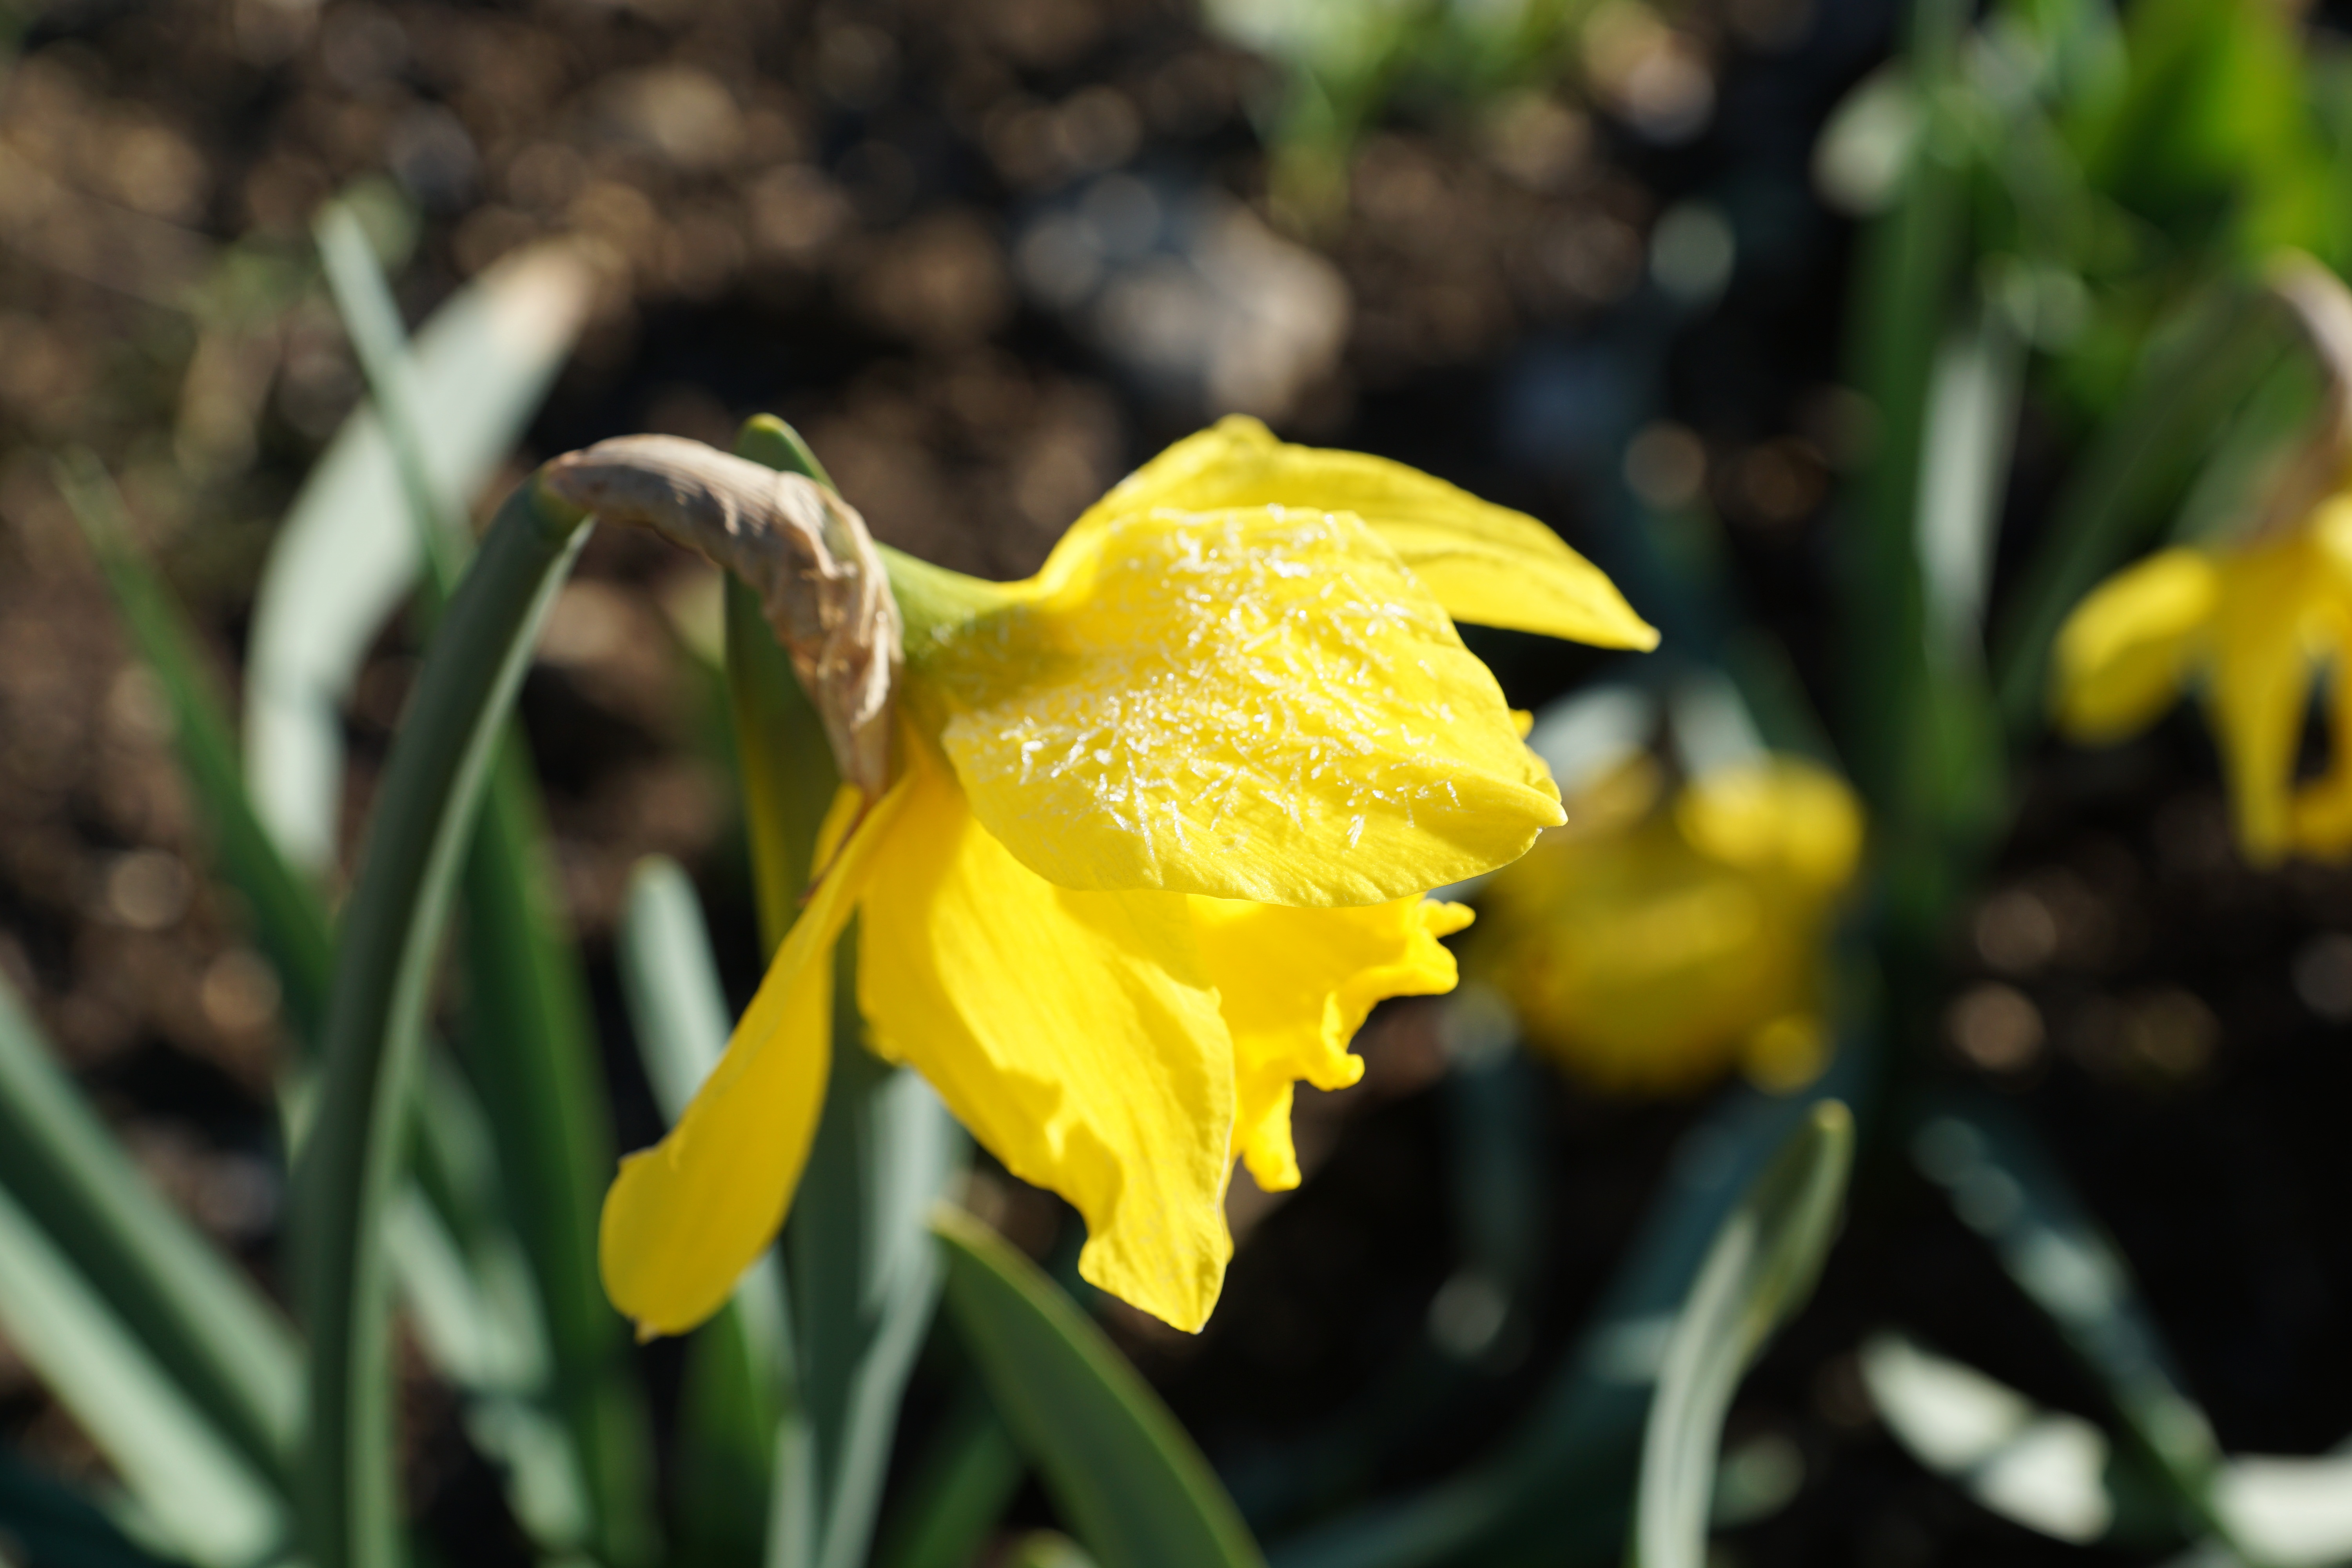
nature, plant, flower, ice, spring, green, macro, botany, yellow, flora, wildflower, iced, iris, daffodils, narcissus, macro photography, flowering plant, land plant, iris family